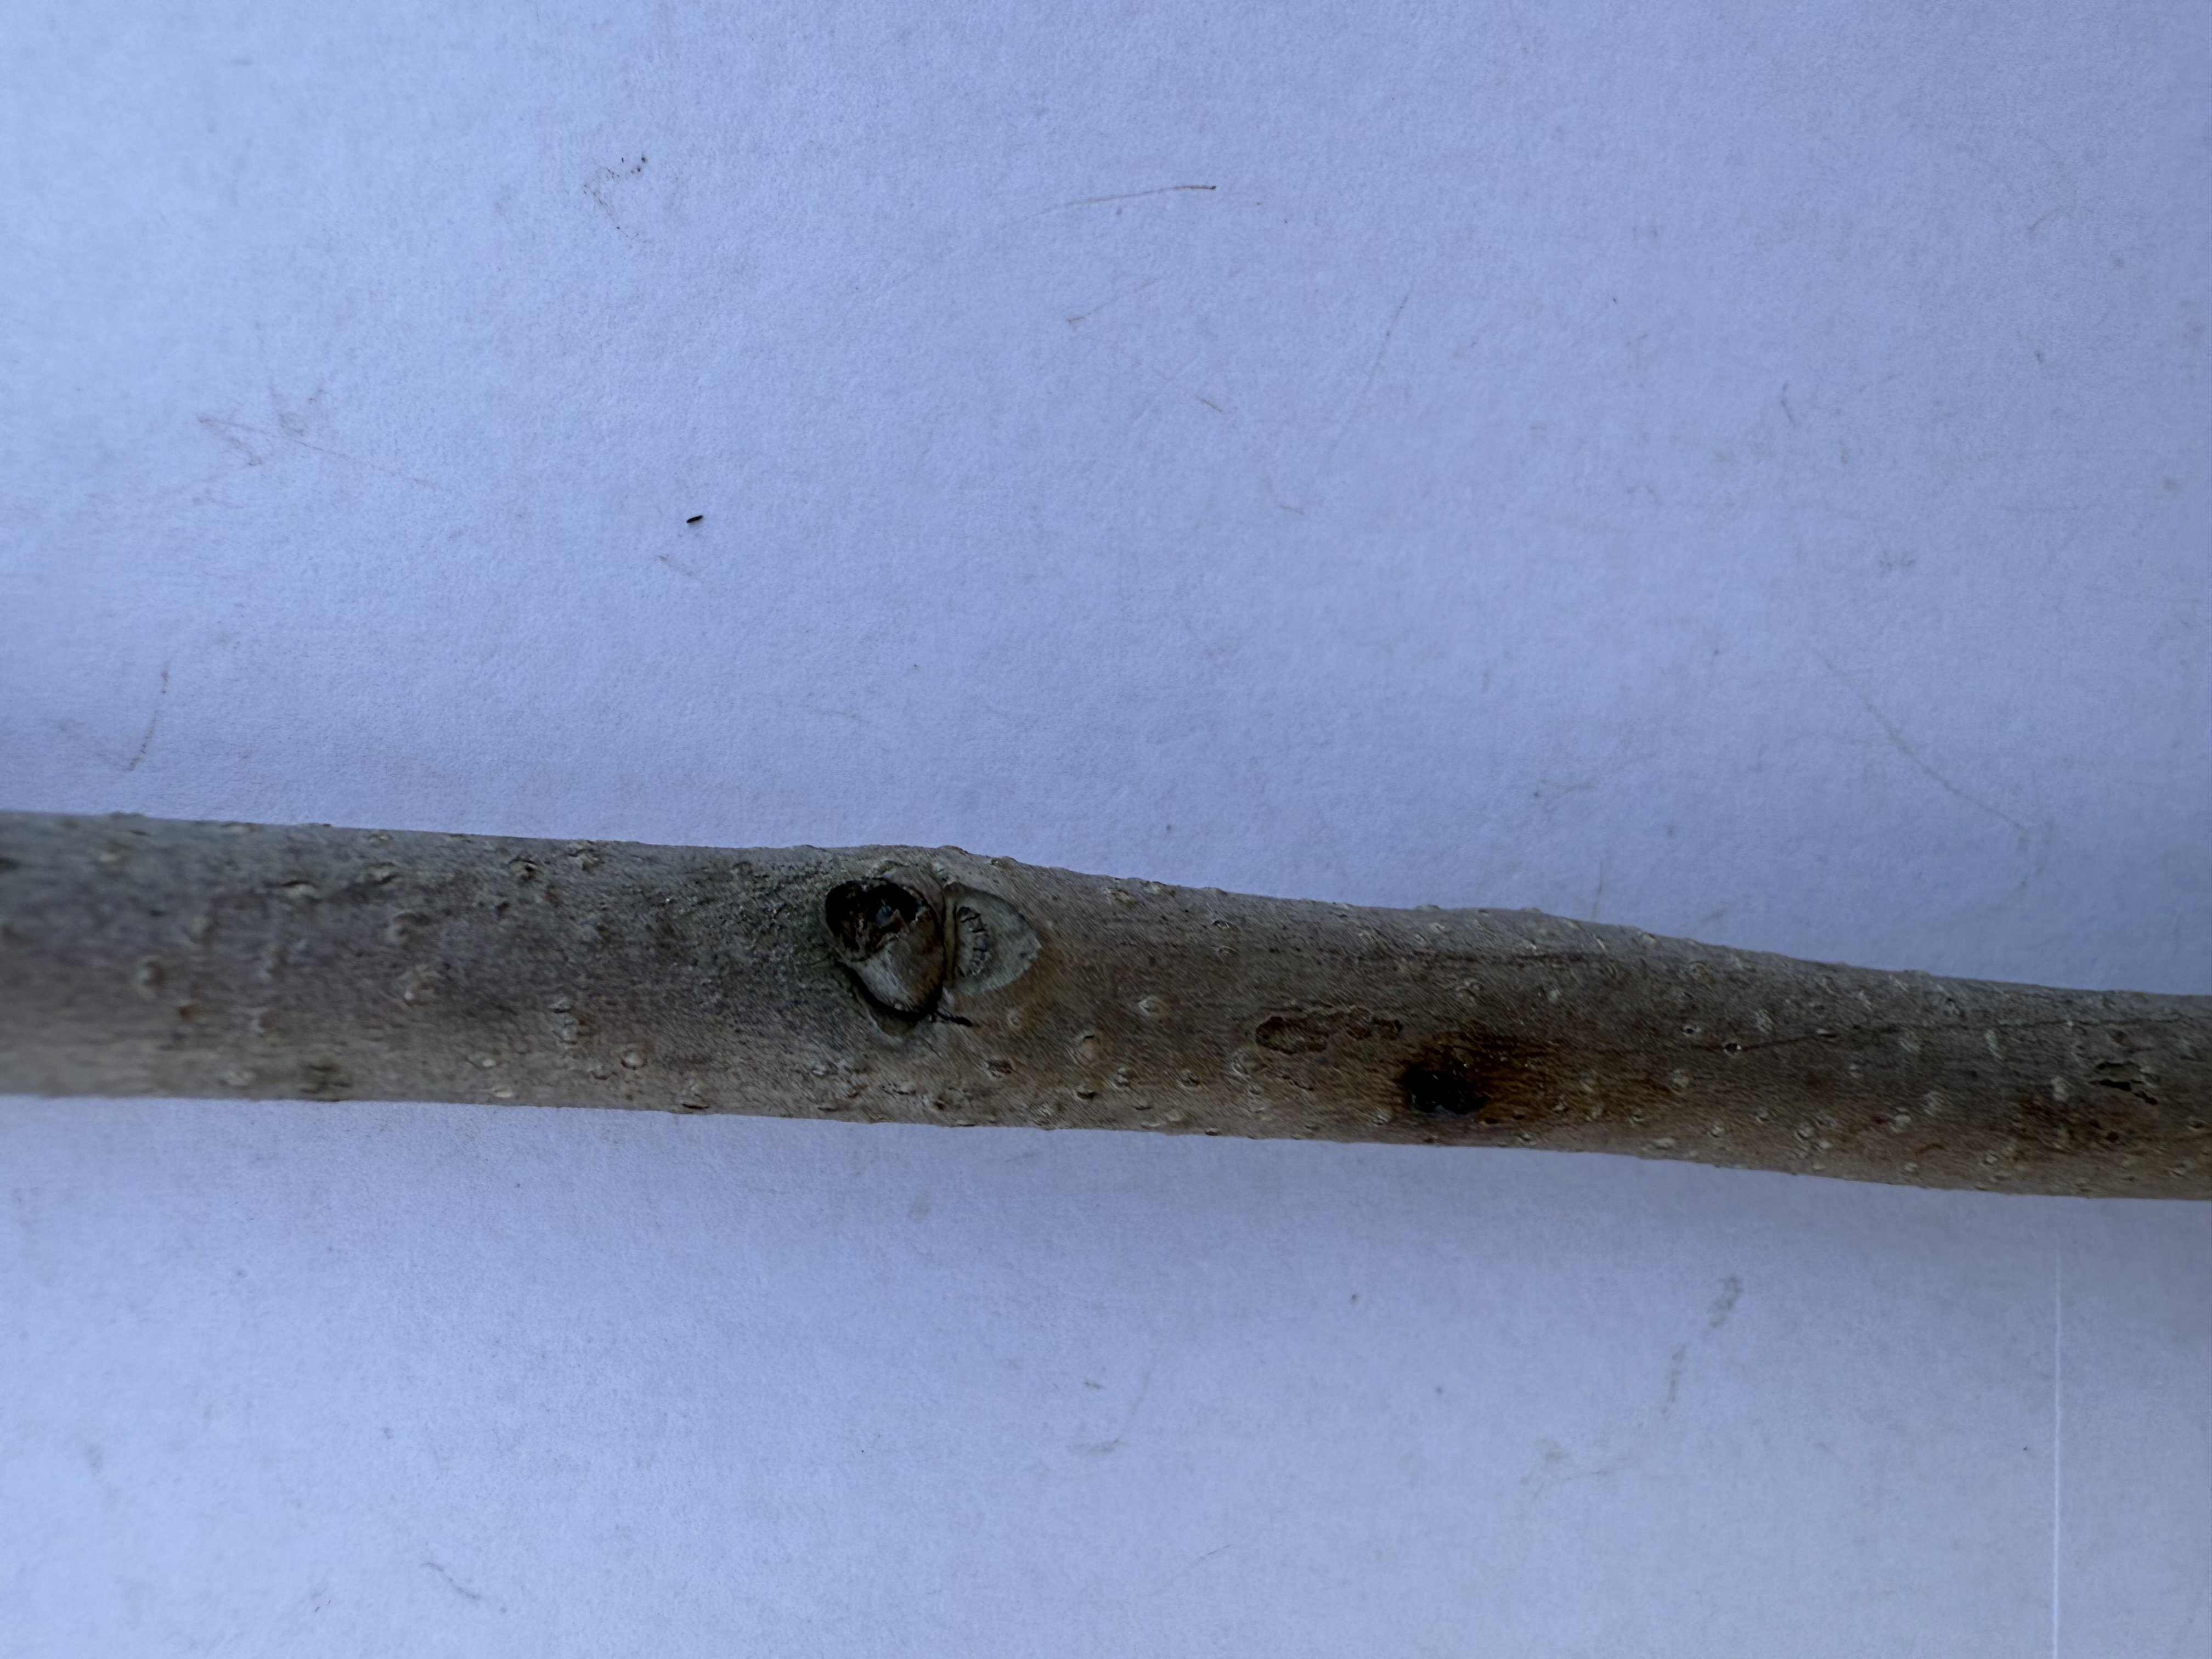
Variety: Hachiya Persimmon